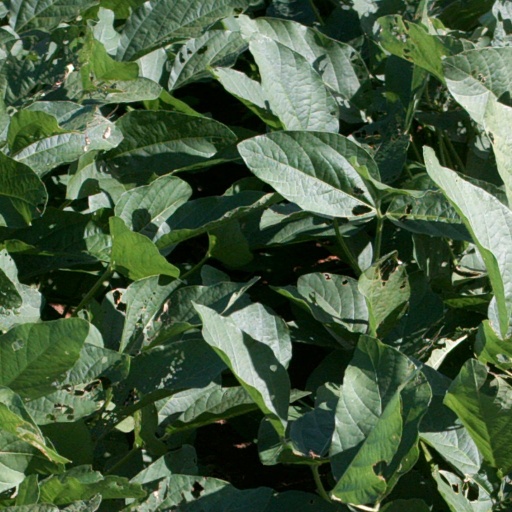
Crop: soybean